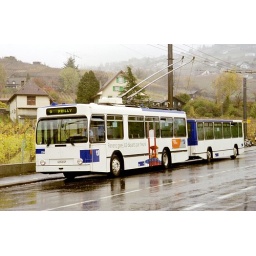
NAW built trolleybus No. 759 with low floor trailer in the recent new white and blue livery.